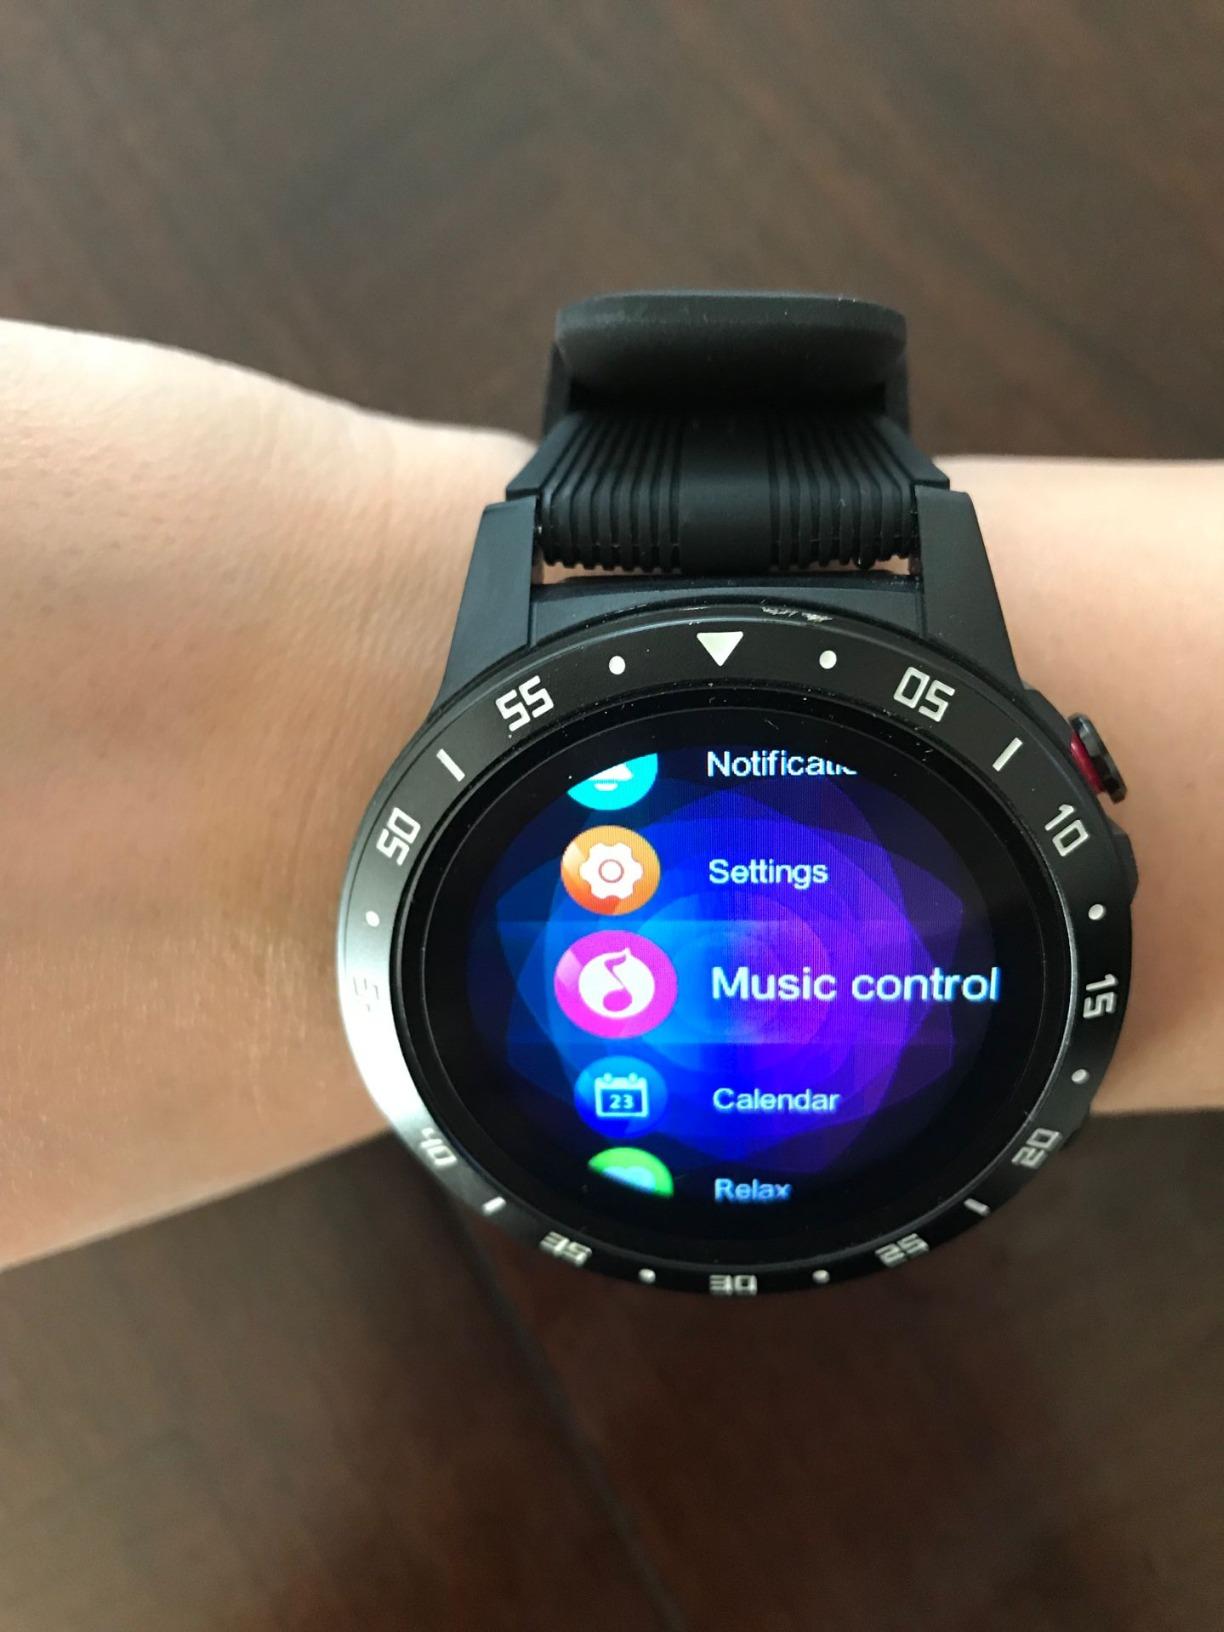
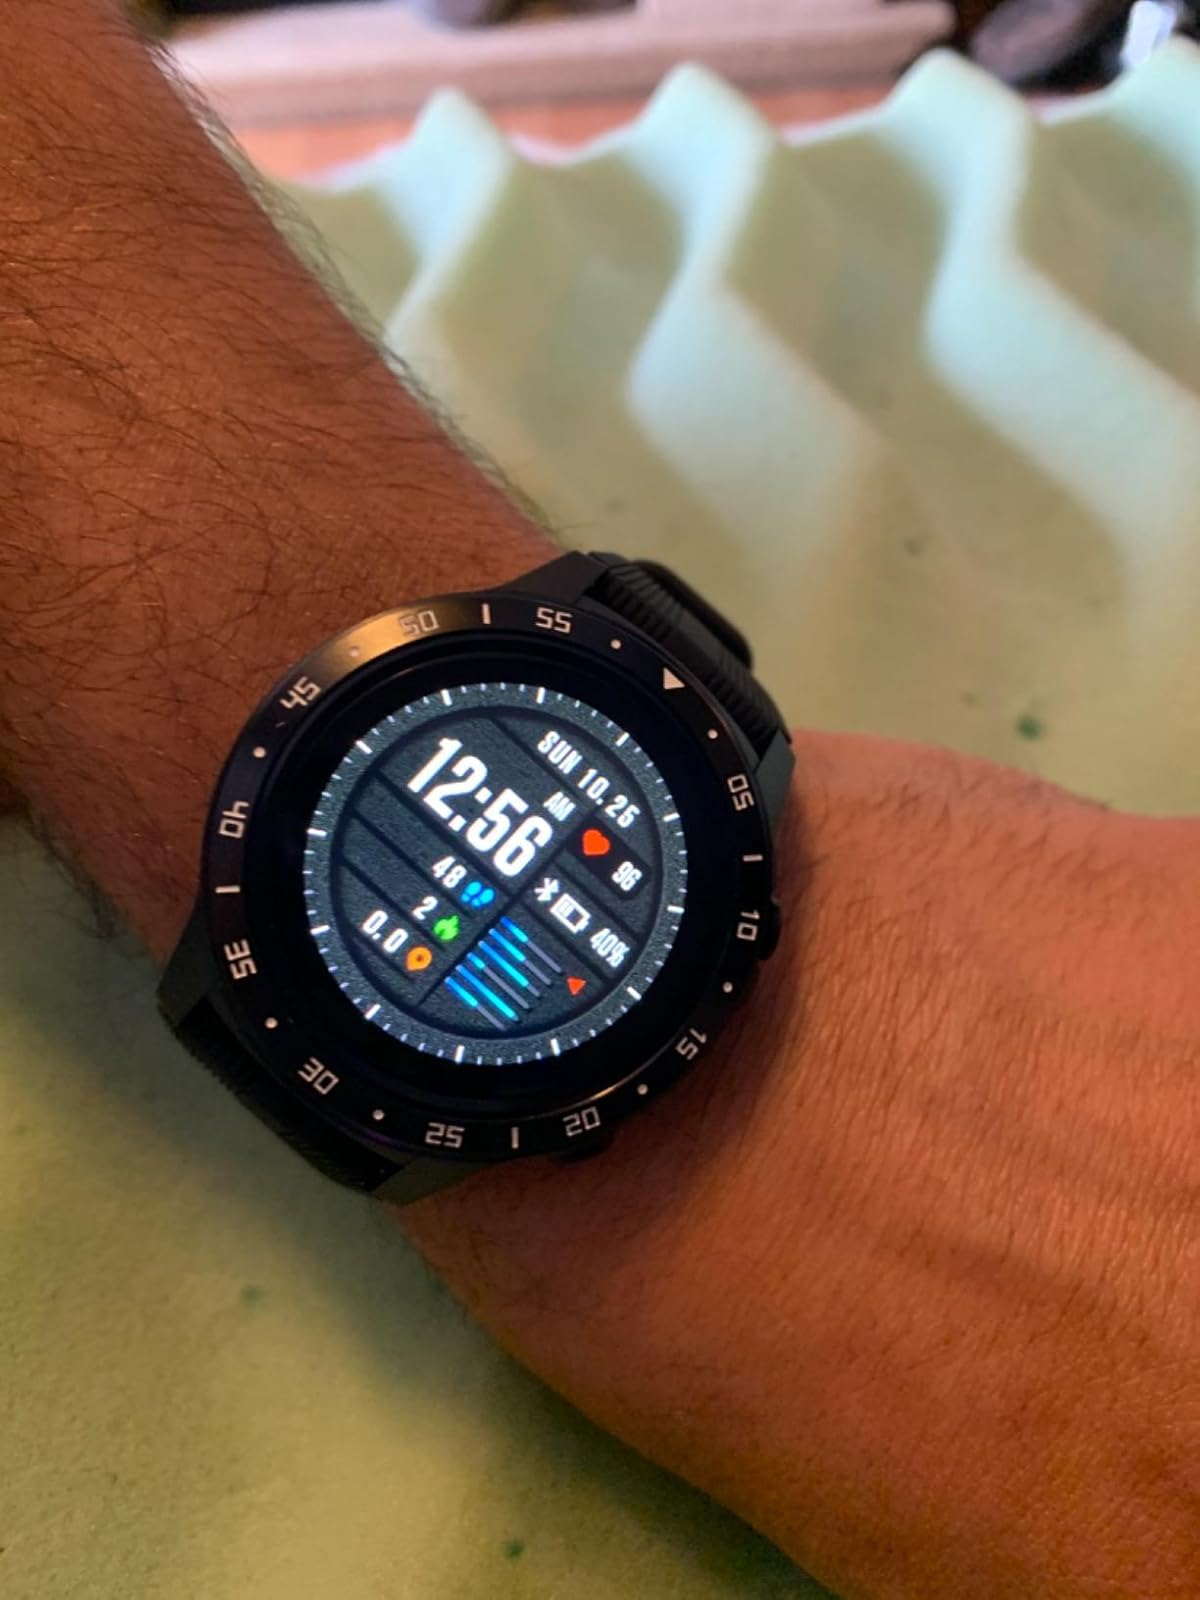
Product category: smartwatch
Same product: yes